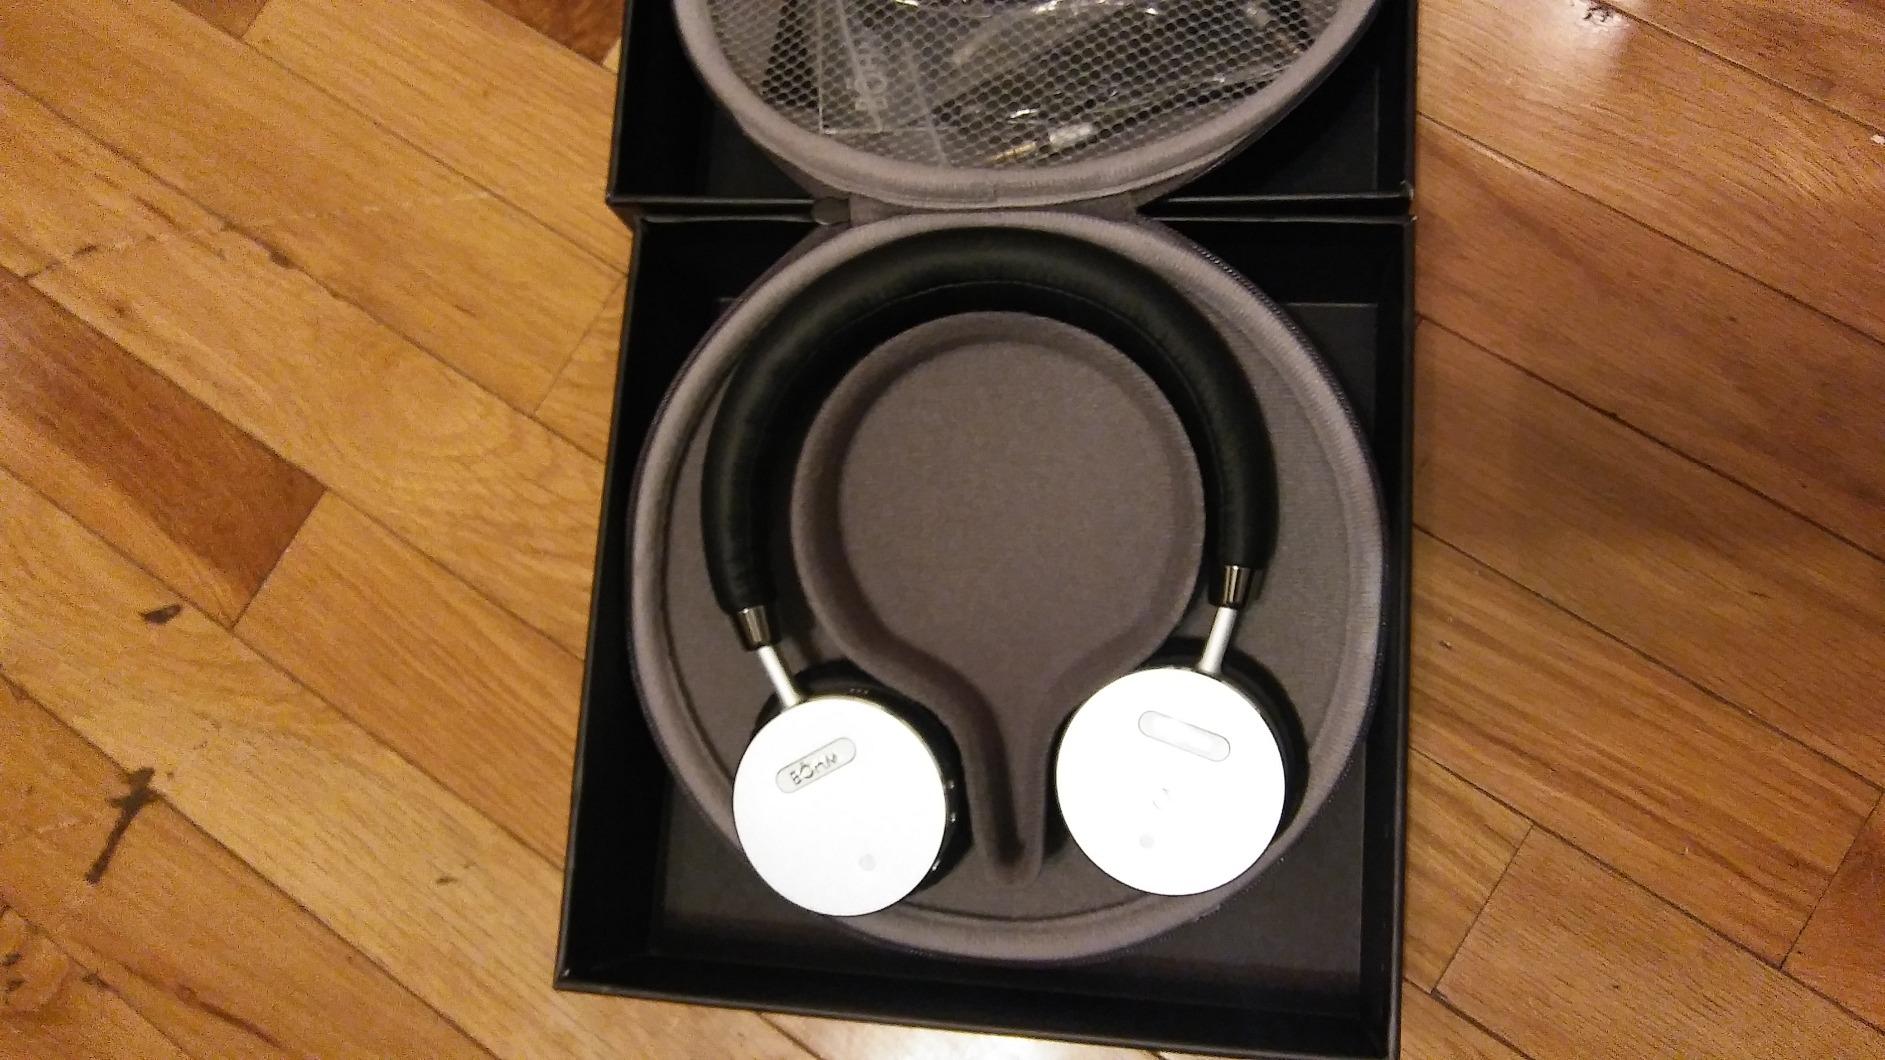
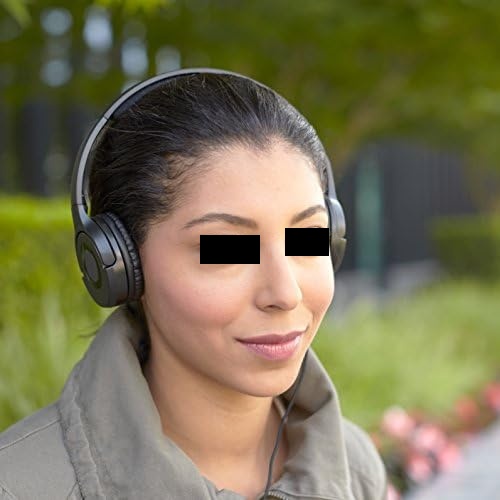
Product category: headphones
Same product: no